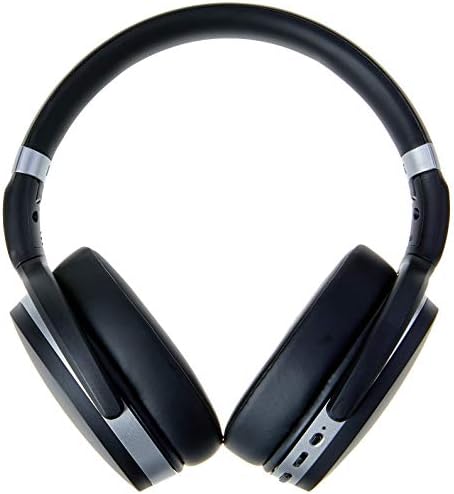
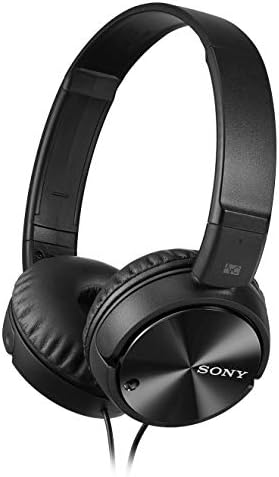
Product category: headphones
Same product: no